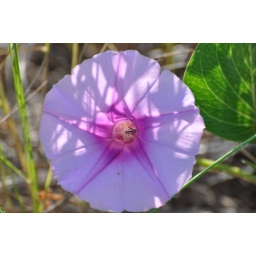
beach flower near Cape Canaveral Florida